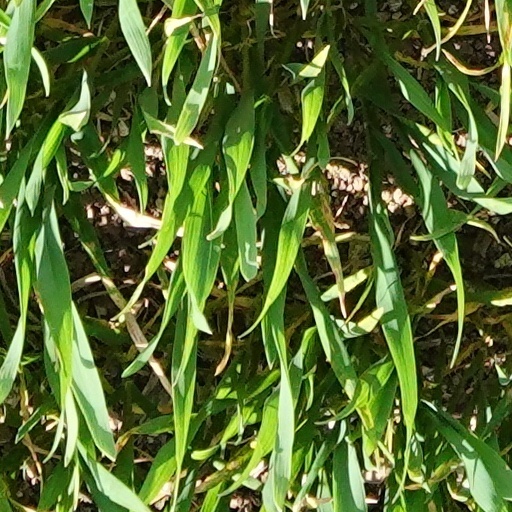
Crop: wheat